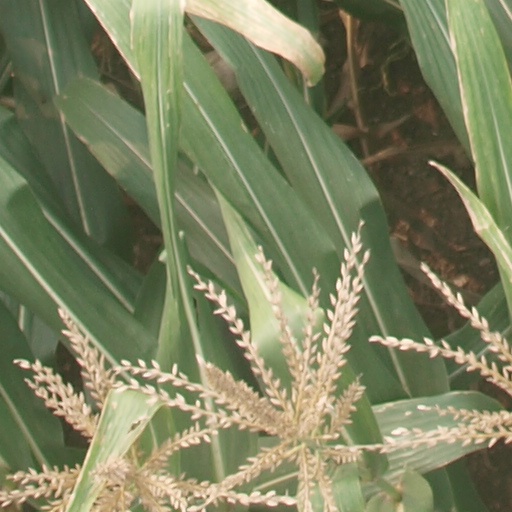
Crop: maize; corn